Dumitru Mazilu

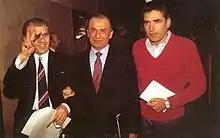
Mazilu (left) with Petre Roman (right) and Ion Iliescu (Centre).

After his speech was broadcast on television, Dumitru Mazilu was appointed Vice President of the National Salvation Front, which took power after Ceaușescu's removal. The FSN proclamation read by Ion Iliescu on 22 December 1989 was written by Dumitru Mazilu with some editing by Silviu Brucan. Despite this brief cooperation, tensions between Mazilu and Iliescu began as a result of the big tent ideology adopted by the FSN to present a united front against Nicolae Ceaușescu. Brucan and Iliescu believed that Communism should be kept in place, but Ceaușescu should be removed, whereas Mazilu believed that Communism was inherently flawed and was in need of replacement by Capitalism and Petre Roman believed that Socialism was Communism's natural replacement. These tensions culminated when during a march of remembrance for the fallen of the revolution on 12 January 1990, Mazilu attempted to use the dissatisfaction of the crowd to seize leadership of the FSN from Iliescu. His attempt, which included him jumping on top of a tank and shouting, "death to the former Securitate officers!" was largely unsuccessful apart from the removal of a few former Communist activists from the leadership of the FSN.